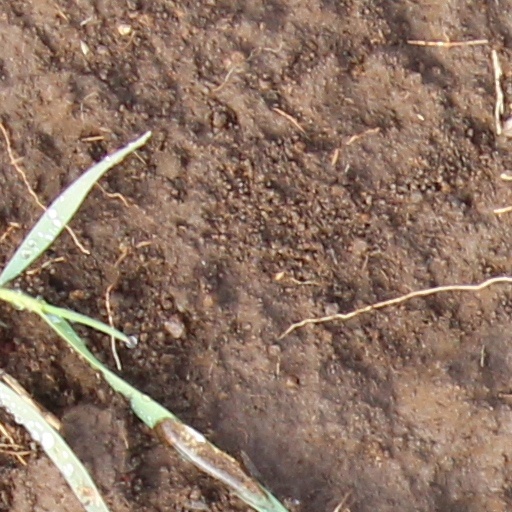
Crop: wheat